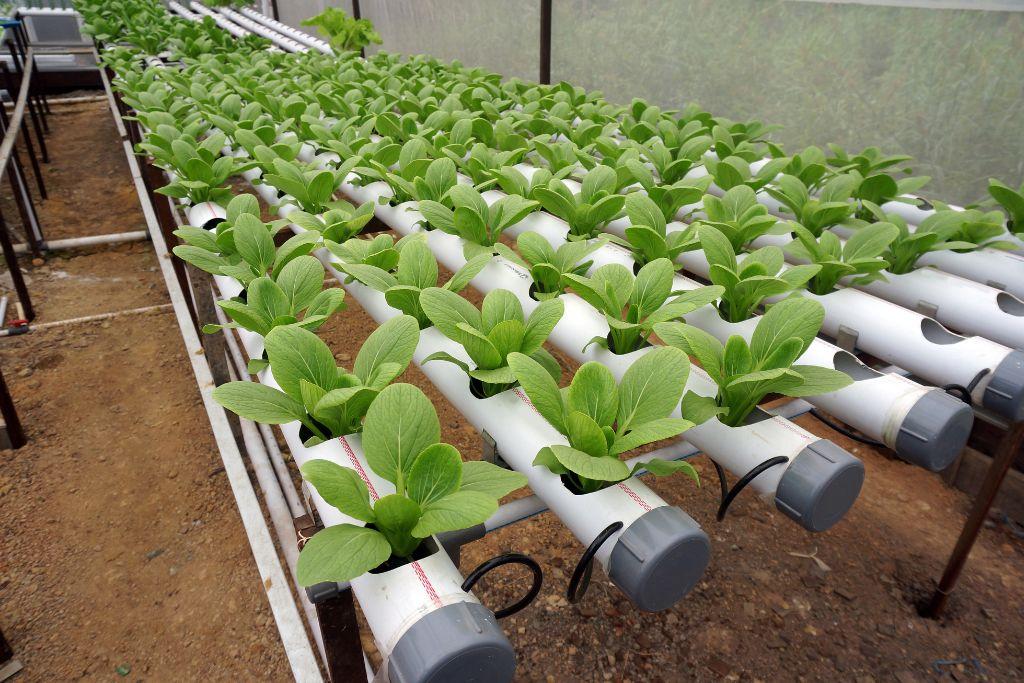
Hii ni teknolojia ya kisasa ya kilimo ambapo mabomba yanaunganishwa kisha kuwekwa tundu ambazo ndani yake hupandwa mimea. Hii inasaidia katika kuimarisha kiwango cha kilimo na pia inasaidia katika kuhifadhi maji kwani hali hii ya kilimo inatumia maji kidogo sana.